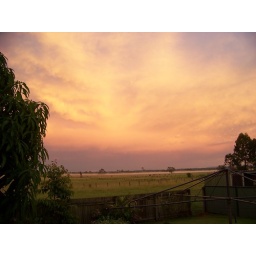
Morning sky during May floods, Grafton,NSW 2009. I don't usually have lake views over the back fence.